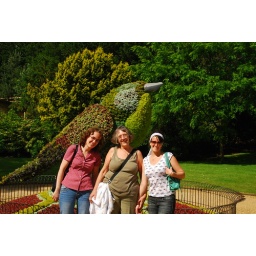
Mo, Marj and Liz standing in front of a bird-shaped tree